Dominion 6.19 in Osaka-jo Hall

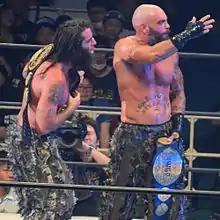
The Briscoe Brothers after winning the IWGP Tag Team Championship at the event

The first title match of the show featured Matt Sydal and Ricochet defending the IWGP Junior Heavyweight Tag Team Championship in a four-way elimination match. The match featured an added stipulation where a team could be eliminated by throwing them over the top rope out of the ring. After both Roppongi Vice and reDRagon had been eliminated via over-the-top tope eliminations, Matt Jackson pinned Sydal after the "Meltzer Driver" to win the title for The Young Bucks for a record-breaking fifth time. The next match saw Kushida retain the IWGP Junior Heavyweight Championship in a match against the 2016 Best of the Super Juniors winner Will Ospreay by submitting his challenger with the "Hoverboard Lock". This marked Kushida's fifth successful title defense.